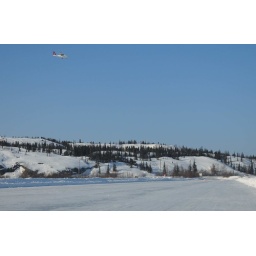
Plane coming in to land on frozen lake crosses ice road outside Yellowknife, Canada